Leiden

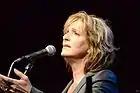
Leoni Jansen, 2013

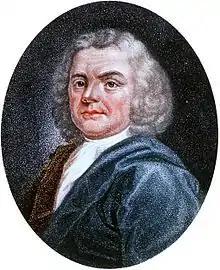
Herman Boerhaave

Local bus service in Leiden is provided by Qbuzz under contract to the province of Zuid-Holland. Qbuzz took over the service from Arriva in December 2024.